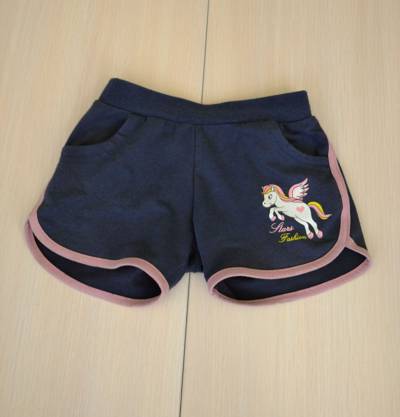
Waste category: clothes